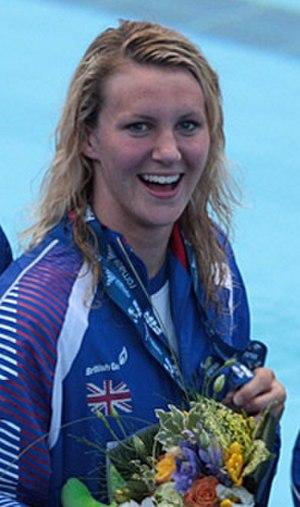
Jazmin Carlin, parfois surnommée Jazz Carlin, née le 17 septembre 1990 à Swindon, est une nageuse britannique spécialiste de nage libre.